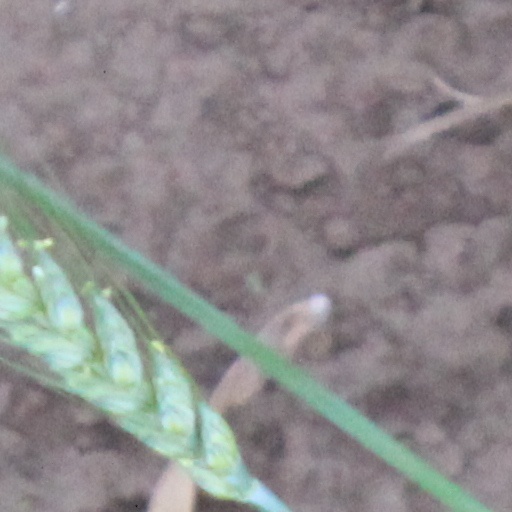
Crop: wheat